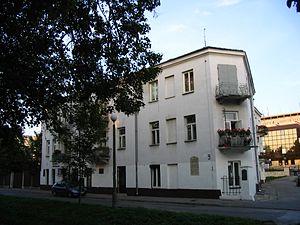
Immeuble du 7 rue Planty, où 40 juifs furent massacrés en 1946 Polski: Kamienica przy ul. Planty 7, miejsce pogromu Żydów w 1946 r.
Le pogrom de Kielce du 4 juillet 1946 est une flambée de violence contre des résidents juifs de cette ville polonaise, principalement des Juifs revenus d'URSS et apparemment en transit, après la Seconde guerre mondiale et la Shoah, et ayant fait 42 victimes et 80 blessés. Selon les informations répercutées au public polonais et à l'étranger le même jour par les autorités polonaises communistes, il aurait été perpétré par la population locale.